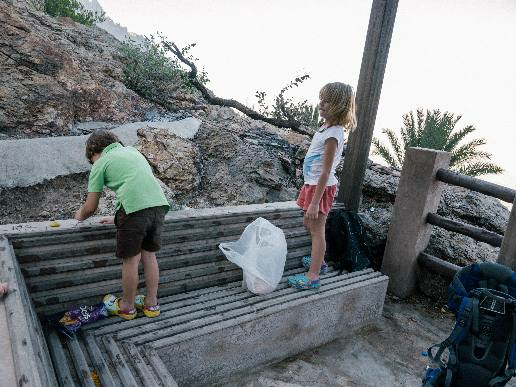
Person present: Yes